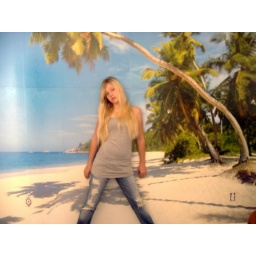
This is Lexie's other wall in her bed room. She is such a mess. She had to have a skater/surfer room.